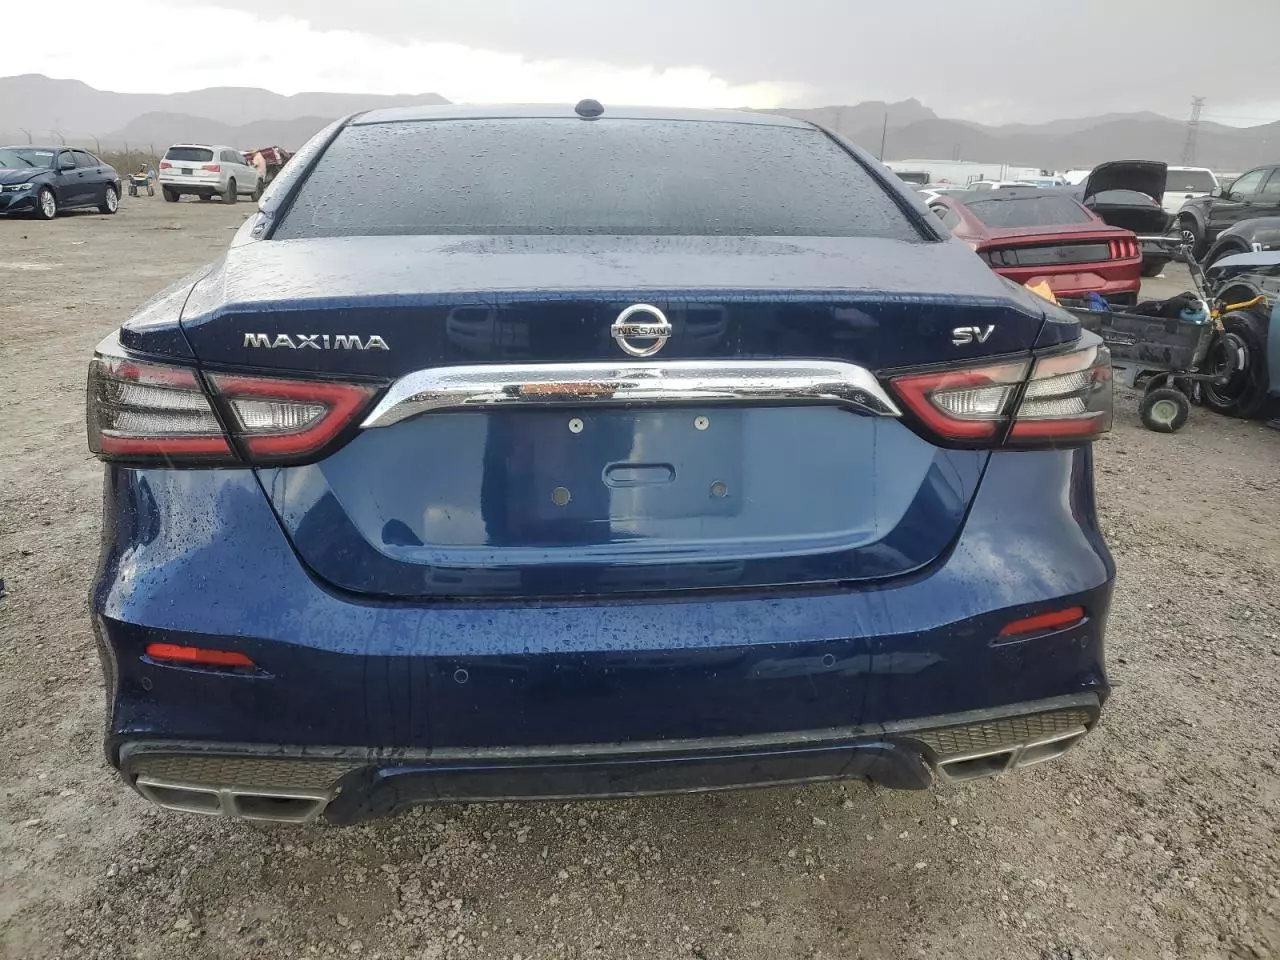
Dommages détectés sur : plaque d'immatriculation arrière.
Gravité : mineur